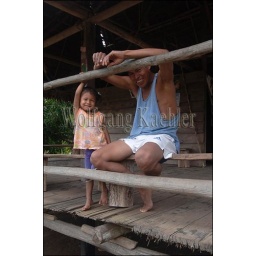
Peru, amazon river basin, near iquitos, maranon river, village, house on stilts, father and daughter